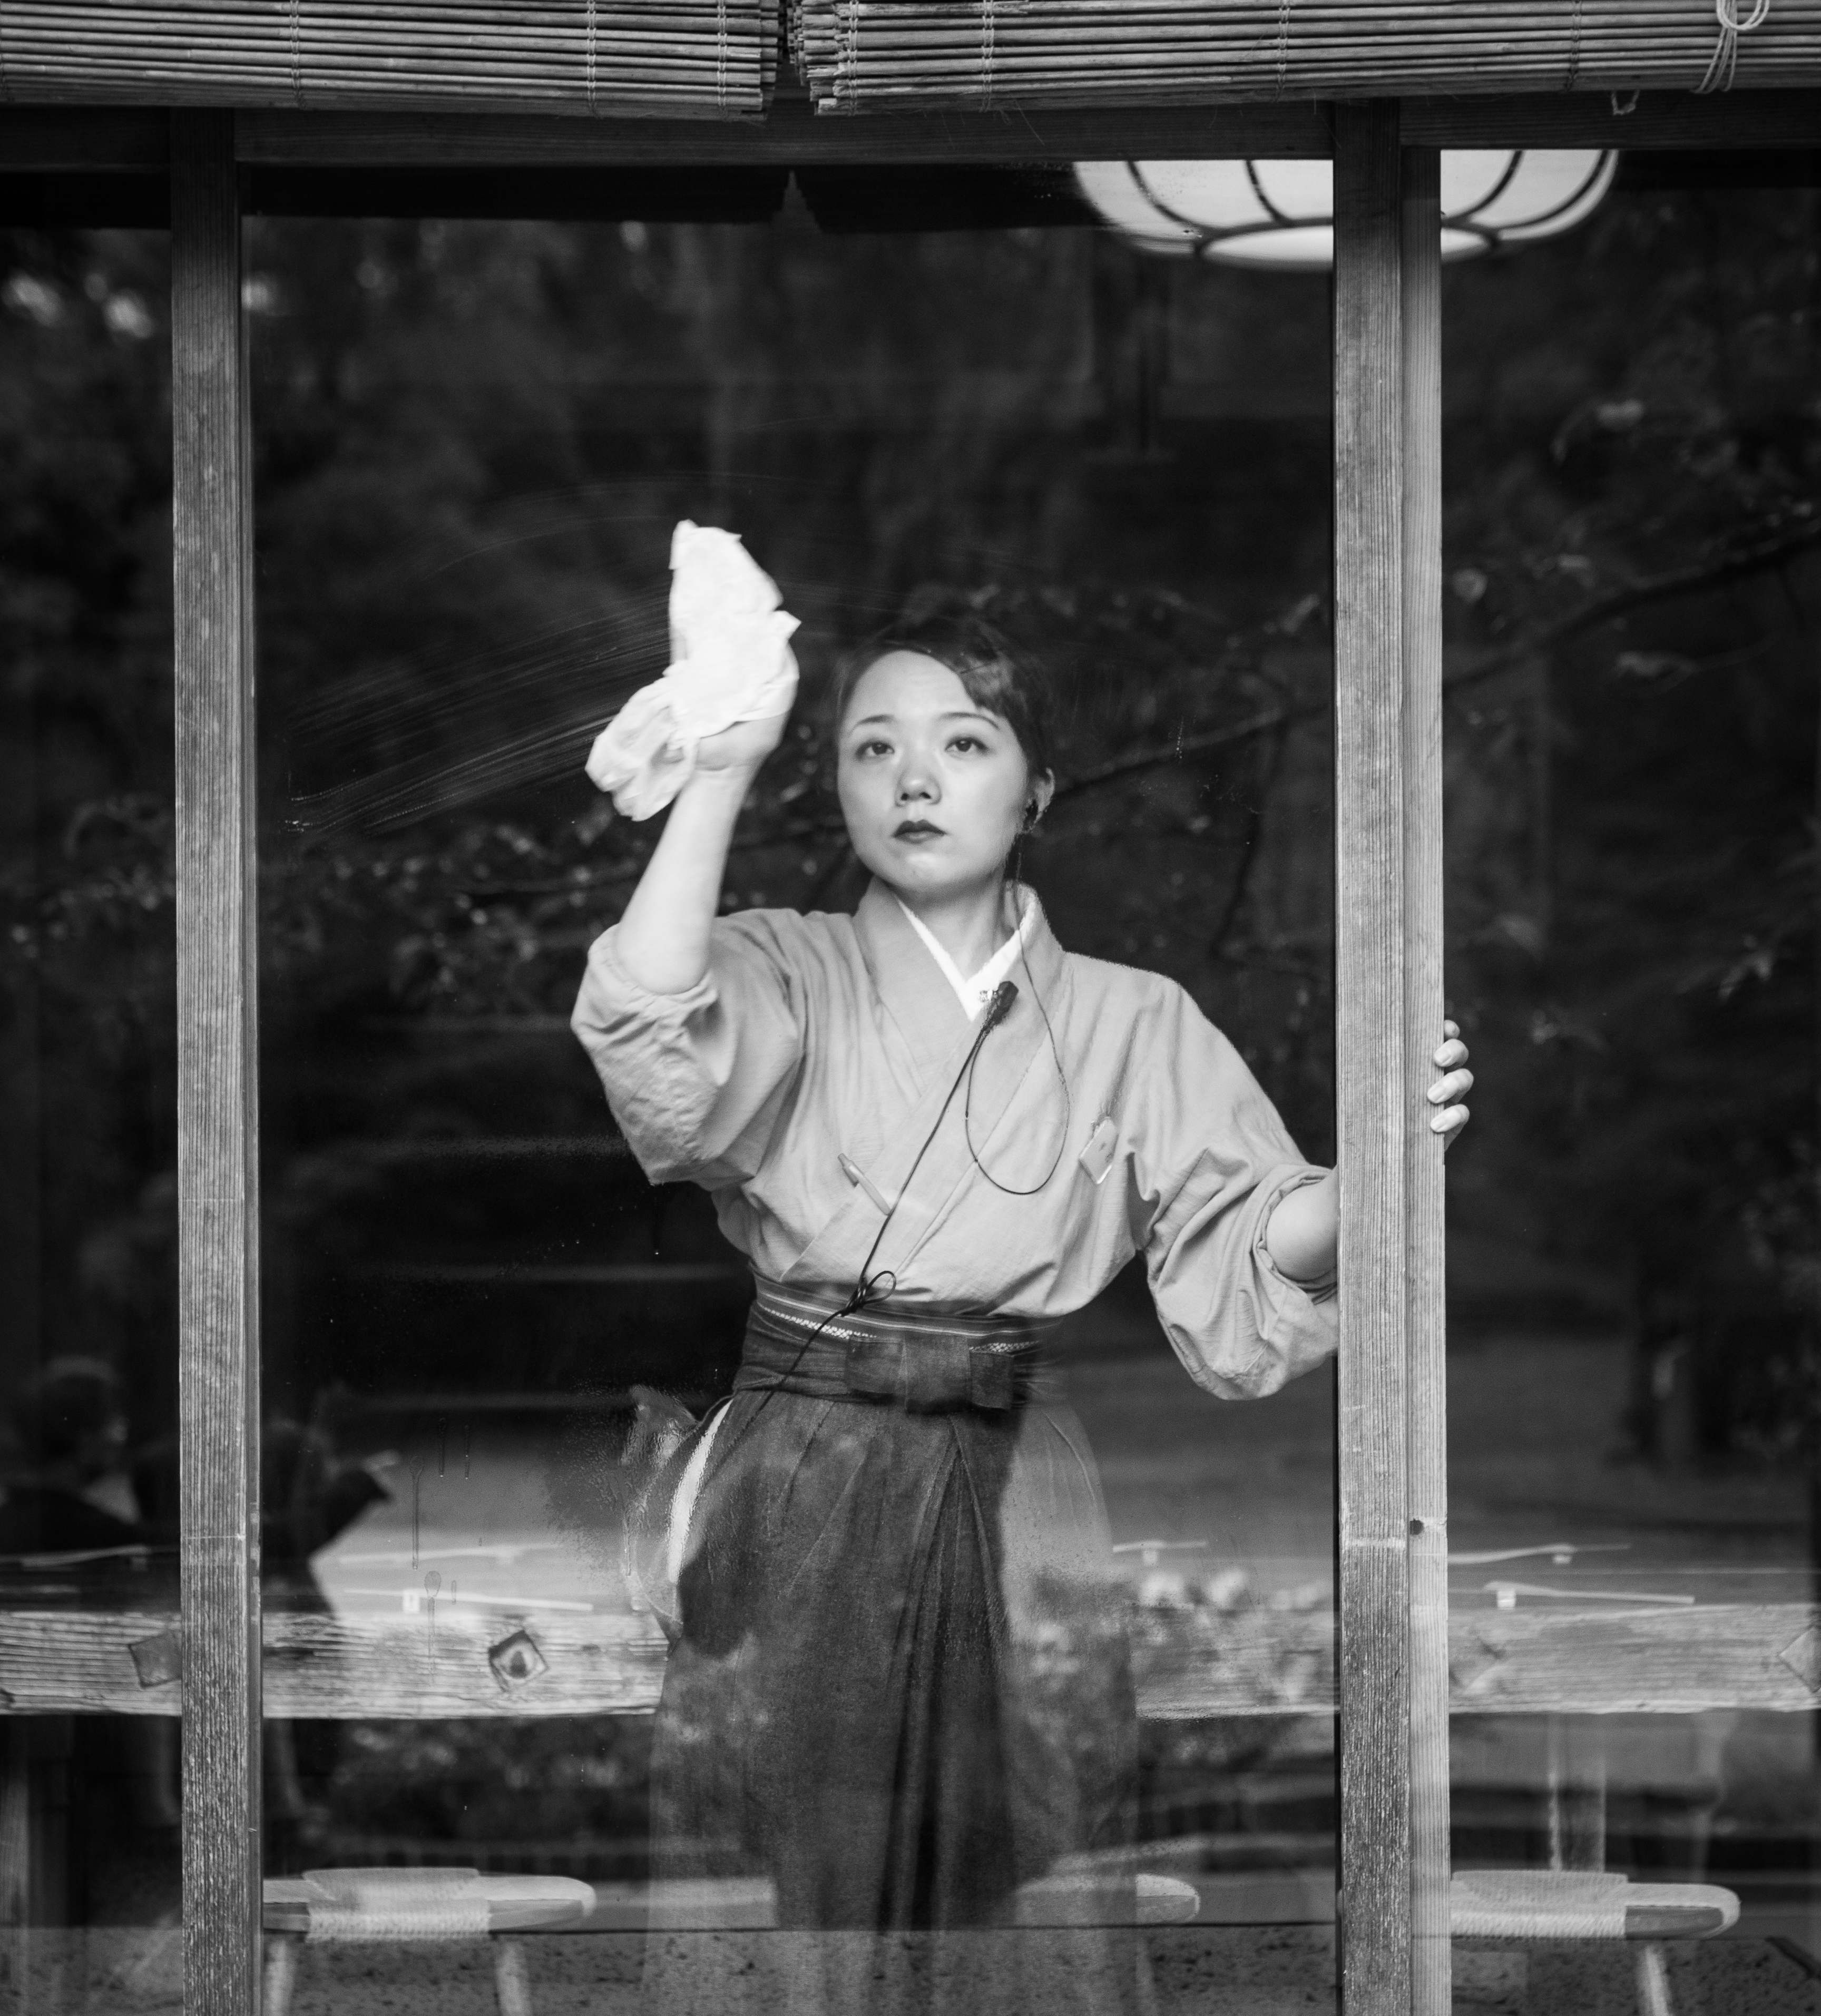
black and white, white, street, photography, sitting, black, monochrome, streetphotography, photograph, image, thomasleuthard, monochrome photography, human positions